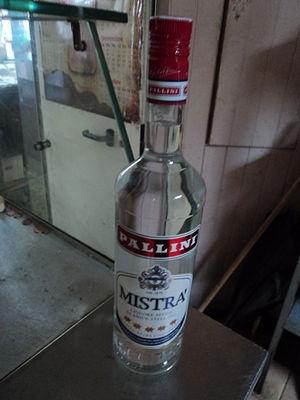
La cuisine saint-marinaise ressemble fortement à la cuisine italienne, et particulièrement à celles d'Émilie-Romagne et des Marches, en raison de l'enclavement de Saint-Marin dans l'Italie. Les principaux produits issus de l'agriculture saint-marinaise sont le fromage, le vin et le bétail. Saint-Marin produit également de l'huile d'olive et du miel d'acacia, de châtaignier et de fleurs sauvages.